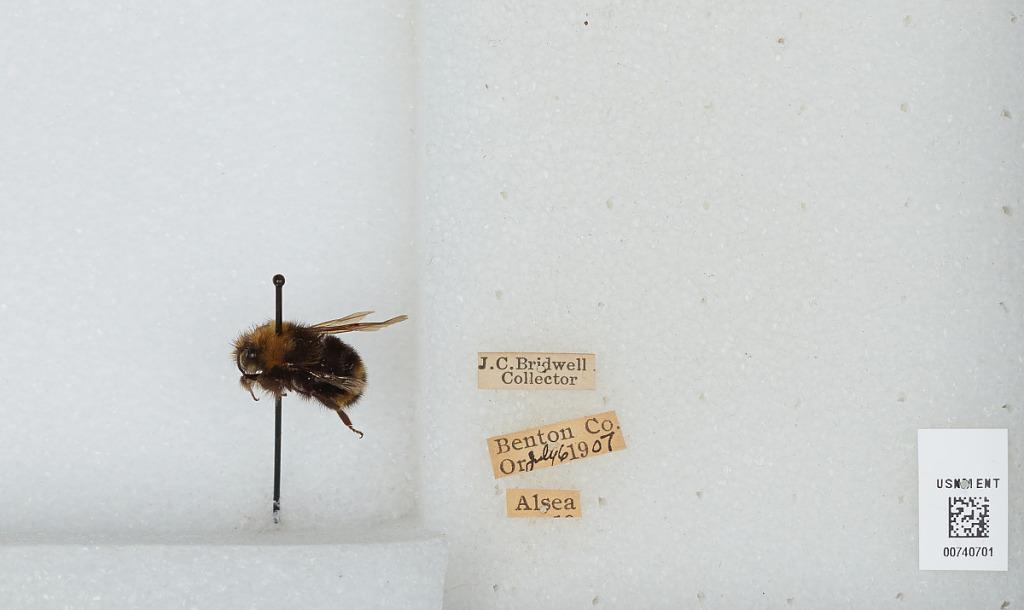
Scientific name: Bombus (Pyrobombus) vosnesenskii Radoszkowski
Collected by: J. Bridwell
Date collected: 1907-7-6
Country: United States
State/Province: Oregon
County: Benton
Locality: Alsea
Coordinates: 44.3814, -123.596